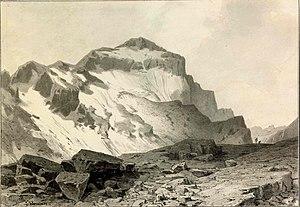
Les pièces en euro de la Slovénie sont les pièces de monnaie en euro émises par la Slovénie. Dans la pratique, elles sont frappées par les ateliers monétaires de différents pays de la zone euro. L'euro a virtuellement remplacé l'ancienne monnaie nationale, le tolar, le 28 juin 2004 lors de l'entrée dans le MCE II, au taux de conversion de 1 euro = 239,640 tolar et la Slovénie est entrée dans la zone euro le 1ᵉʳ janvier 2007. Les pièces en euro slovènes ont cours légal dans la zone depuis cette date.